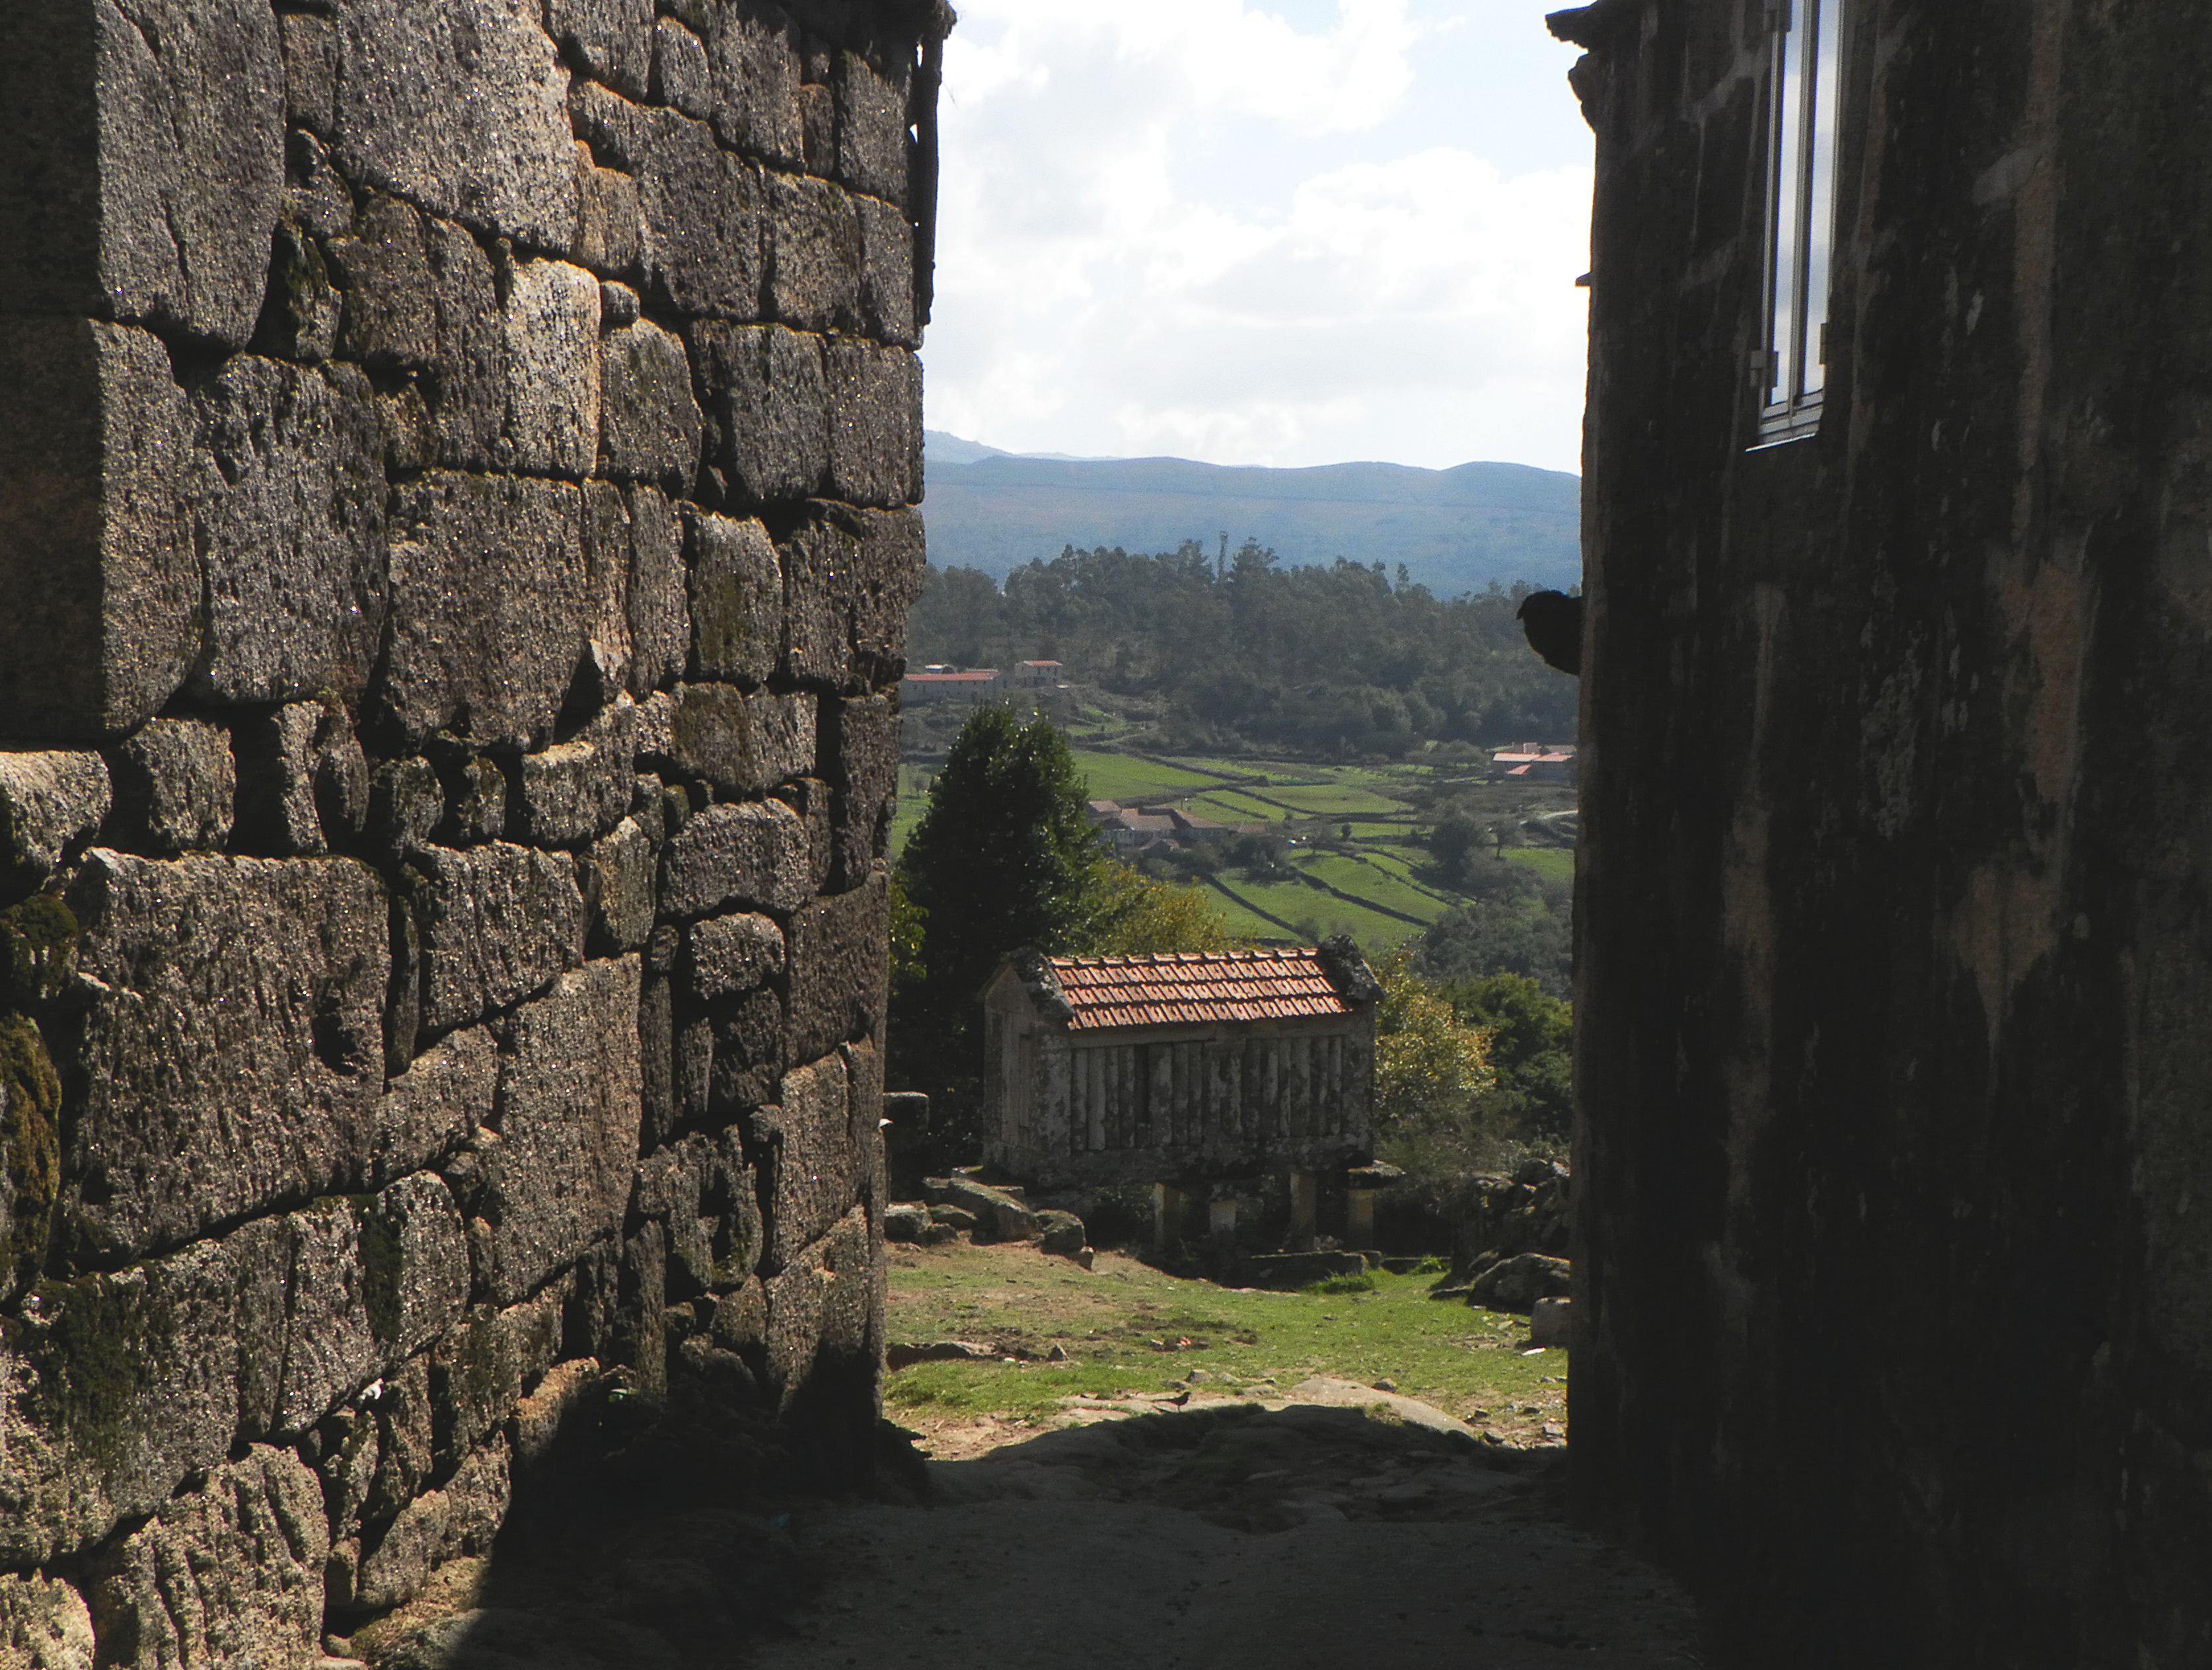
landscape, rock, wall, village, cliff, castle, fortification, terrain, spain, temple, ruins, monastery, casa, galicia, pontevedra, horreo, espana, ggl1, canoneos500d, cotobade, ruralgalicia, augasantas, trebellos, ancient history